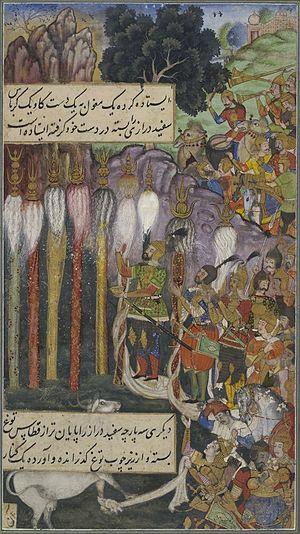
Babur, parfois orthographié Baber, né le 14 février 1483 à Andijan et mort le 26 décembre 1530 à Agra, est un prince timouride de l'Inde et le fondateur de l'Empire moghol.